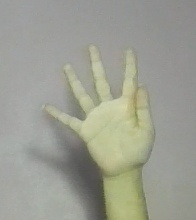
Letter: sheen